44th Infantry Brigade (United Kingdom)

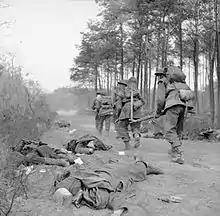
Men of the 6th Battalion, King's Own Scottish Borderers advance warily along a lane, past the bodies of German soldiers, east of the Rhine, 25 March 1945.

Lieutenant-General Miles Dempsey, commanding the British Second Army, was switched westward towards Villers-Bocage adjacent to the American army. Originally, Dempsey planned to attack on 2 August, but the speed of events on the American front forced him to advance the date.